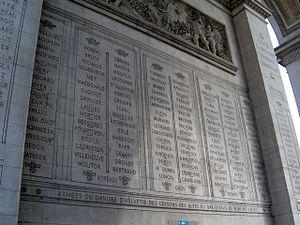
L’arc de triomphe de l’Étoile, souvent appelé simplement l’Arc de triomphe, dont la construction, décidée par l'empereur Napoléon Iᵉʳ, débuta en 1806 et s'acheva en 1836 sous Louis-Philippe, est situé à Paris, dans les 8ᵉ, 16ᵉ, et 17ᵉ arrondissements.
Voici la liste des 660 noms gravés sous l’arc de triomphe de l’Étoile, à Paris, présentée d'une part dans la disposition en 40 colonnes telle qu'elle apparaît sur les 4 piliers du monument et d'autre part suivant l'ordre alphabétique. Les 128 noms soulignés sont ceux des militaires morts au combat. Les noms en gras sont ceux des rois, vice-rois, ministres et maréchaux.